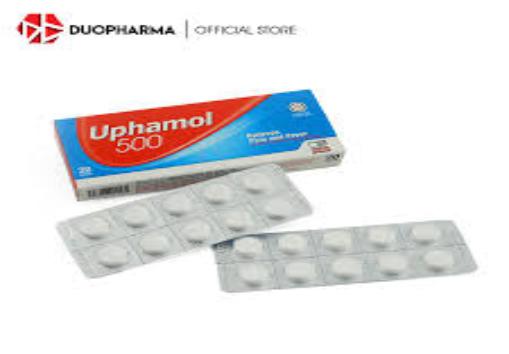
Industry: Medical